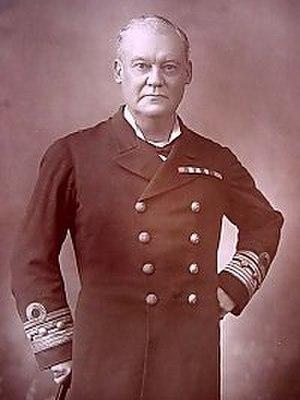
William Nathan Wrighte Hewett était un officier de marine britannique, négociateur du traité d'Adoua signé le 3 juin 1884 avec l'Éthiopie.